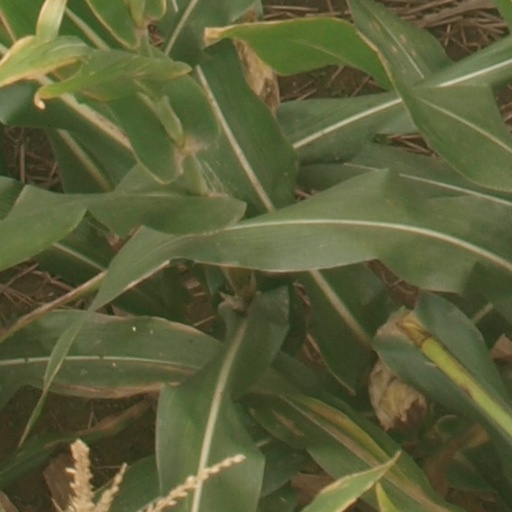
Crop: maize; corn